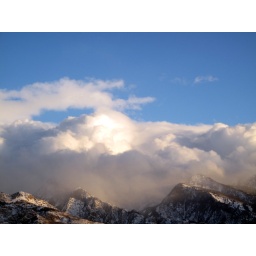
cloud above mountains in salt lake valley